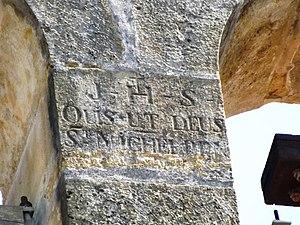
Eglise St-Michel de Lacajunte (détail), Landes, France Occitan